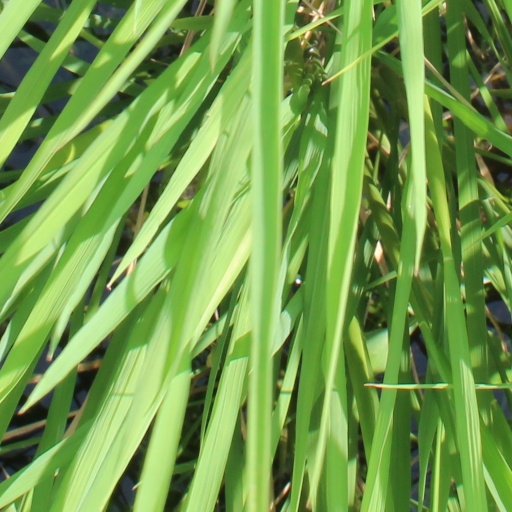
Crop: rice